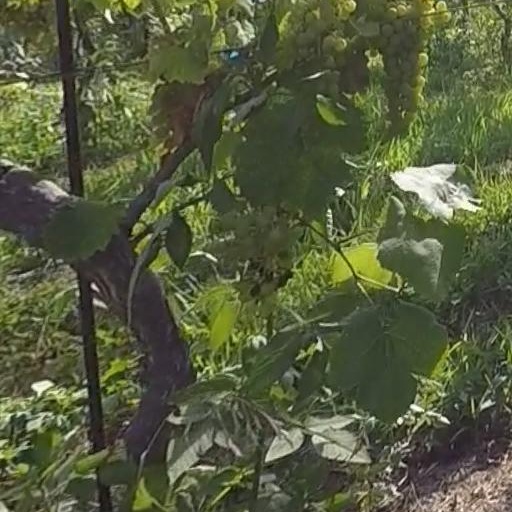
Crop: grape